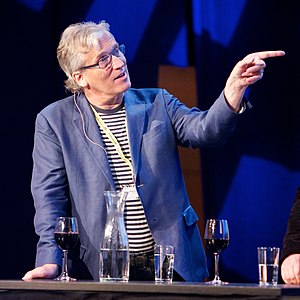
Ragnar Hovland
Ragnar Hovland er en norsk forfatter, dramatiker og oversætter, som skriver på nynorsk.